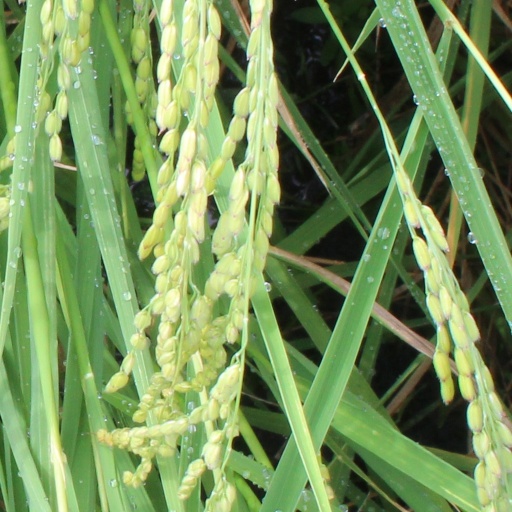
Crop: rice